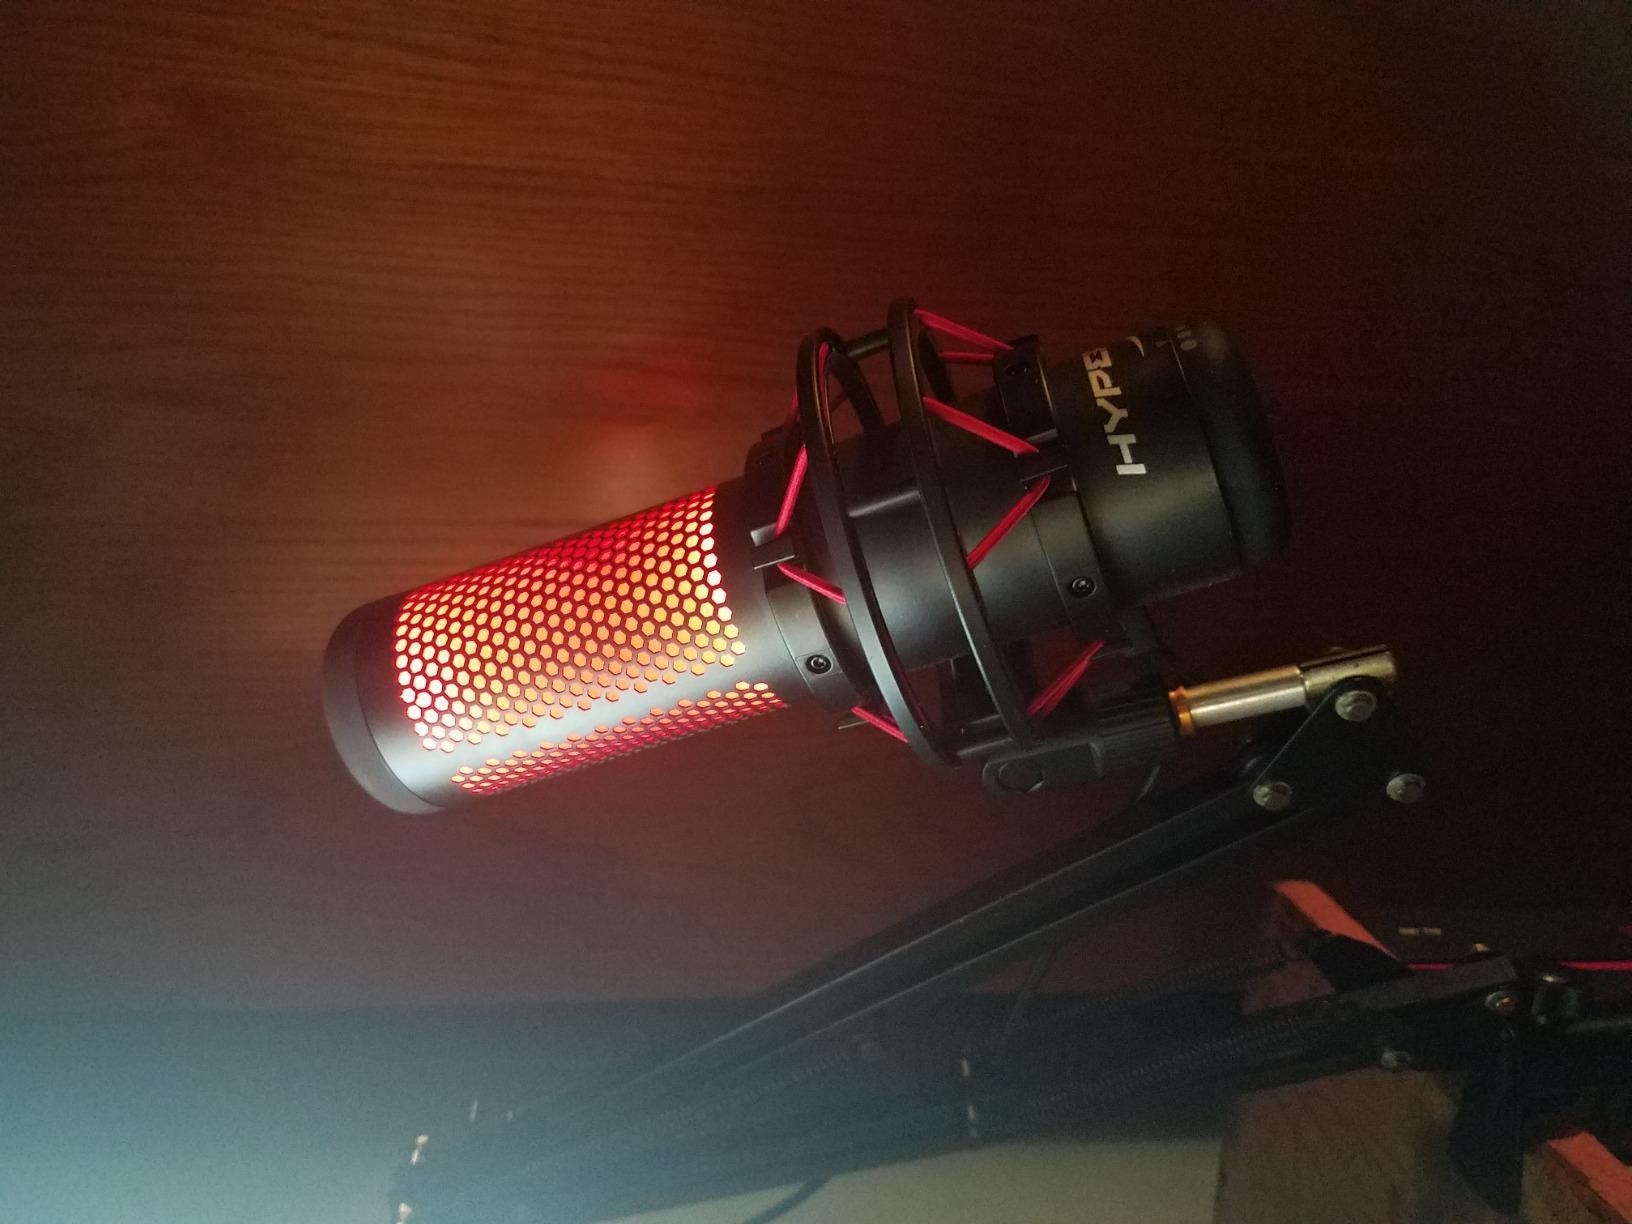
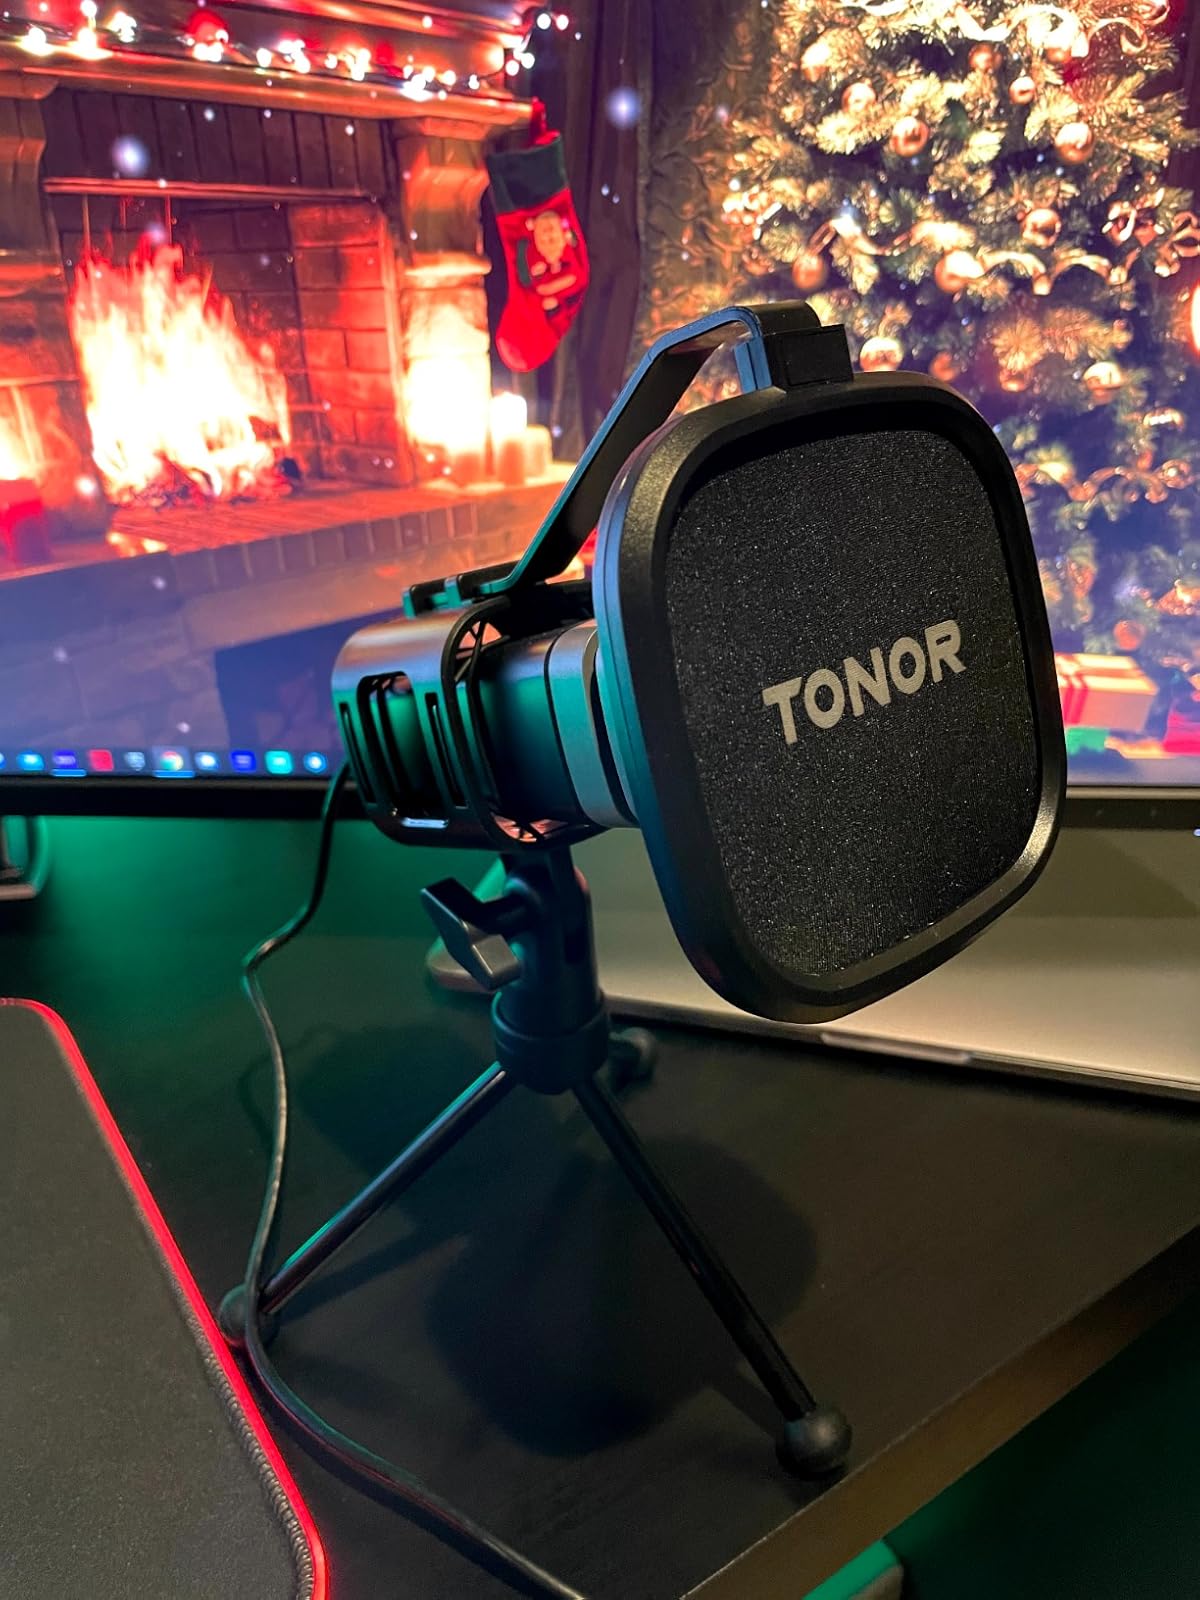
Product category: microphone
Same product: no